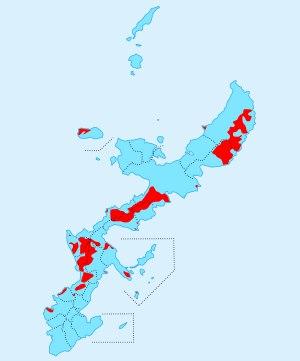
Cet article contient une liste non exhaustive des bases militaires des forces armées des États-Unis d'Amérique dans le monde hors du territoire métropolitain au début du XXIᵉ siècle. À la suite de programmes de réorganisation, des bases ont été fermées et de nouvelles ont été installées dans d'autres régions du monde.
L'île d'Okinawa est l'île principale de l'archipel Okinawa, et donc de la préfecture d'Okinawa et de l' archipel Ryūkyū.